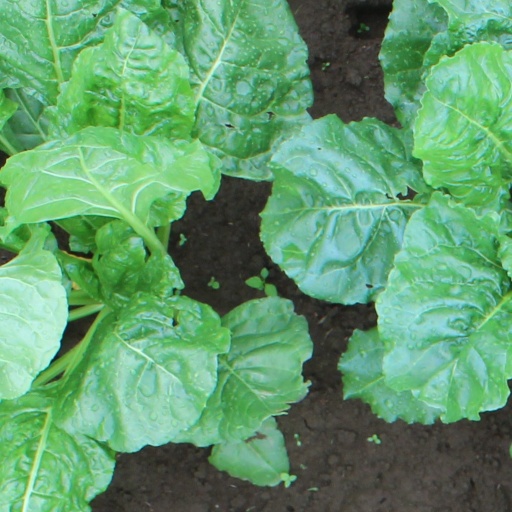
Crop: sugar beet